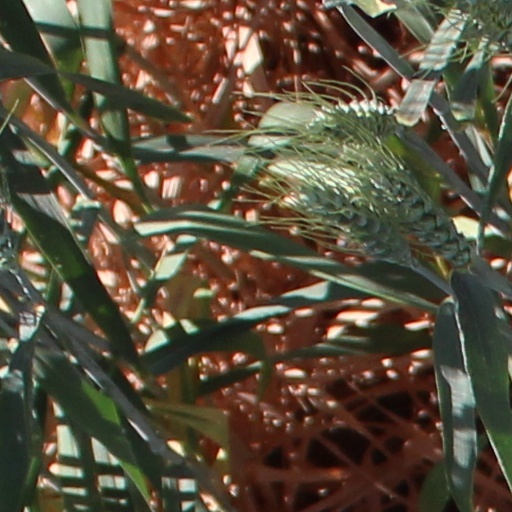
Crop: wheat